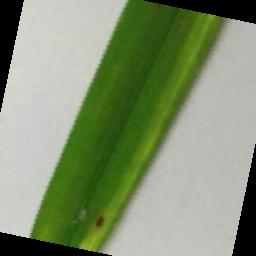
Label: Rice___Brown_Spot